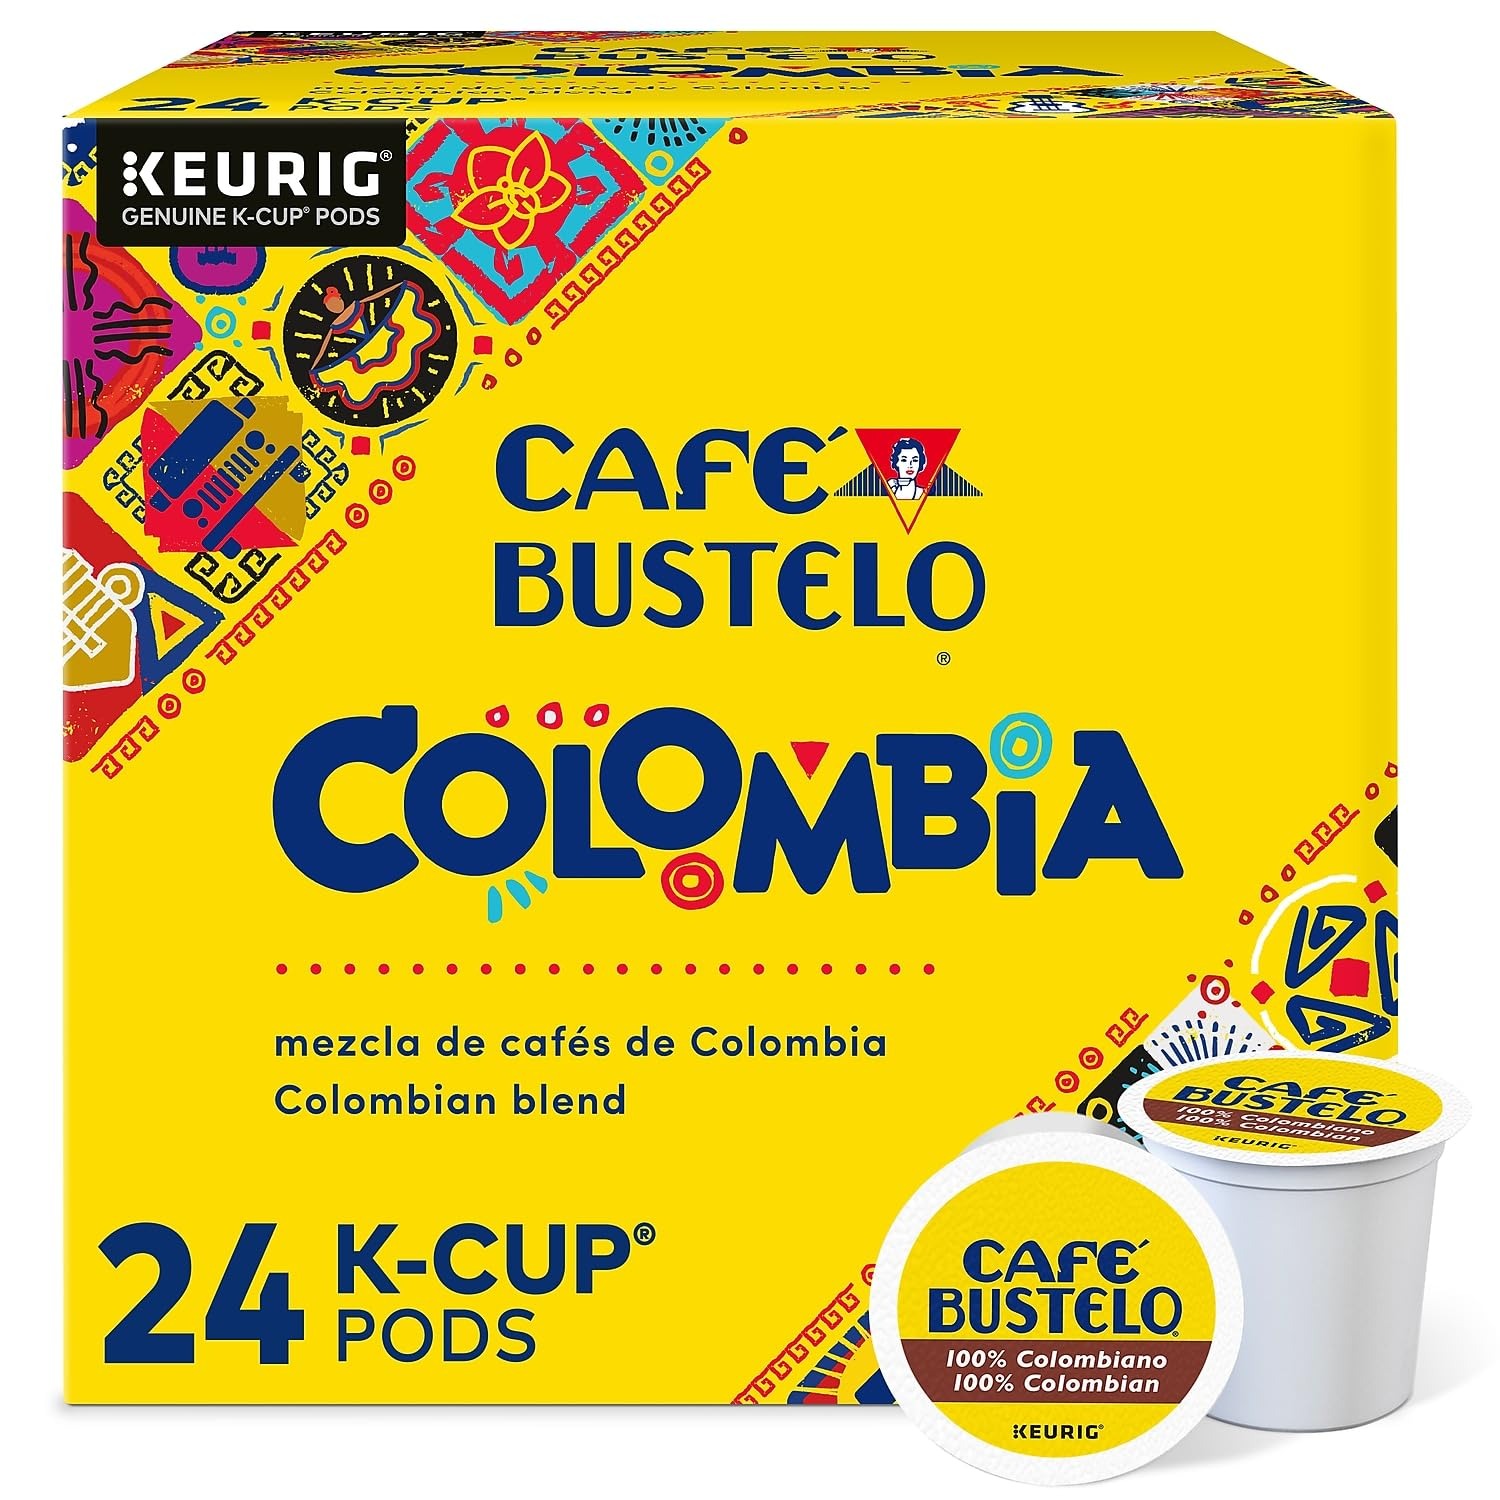
Item Name: Cafe Bustelo 100% Colombian Coffee Keurig® K-Cup® Pods, Medium Roast, 24/Box (6107)
Bullet Point 1: 1 box of 24 Keurig K-cups
Bullet Point 2: Medium size, roasted, caffeine
Product Description: Relax with a delicious hot beverage when you prepare these Keurig K-Cup Cafe Bustelo 100% Colombian coffee pods.<br><br>Take a small break from your workday with these 100% Colombian coffee pods. The medium-roast beans offer rich, smooth flavor and an inviting aroma, while the premeasured pods take the guesswork out of making the perfect cup of coffee. These Keurig K-Cup Cafe Bustelo coffee pods work with Keurig brewing machines for fast, easy preparation.<br><br>- Coffee K-Cups for Keurig brewers.<br>- Medium roast coffee with 100% Colombian flavor.<br>- 24 K-Cups per box.<br>- The product is kosher.<br>- 24 K-Cup pods per box.<br>- Compatible with all Keurig K-Cup Brewers including the Keurig 2.0 system.<br>- 100% Colombian coffee.<br><br>Serve Yourself a Cup of Convenience<br>Keeping the coffee pot full can be labor-intensive and messy. But with Keurig K-Cup pods, it's neat and simple. One K-Cup pod makes one cup of coffee, and there are no loose grounds or filters to deal with. Brewing Options<br>With each pod, you can make a single 6, 8, 10 or 12 ounce cup of coffee, depending on the Keurig K-Cup brewing system used. Choose the correct setting on the brewer to get the right strength brew for your particular coffee mug. Your hot coffee will be perfectly brewed in moments.Instantly Brew Single-Serve Beverages with Keurig K-Cup Pods<br>Brewing beverages individually with Keurig K-Cup pods means you and your employees can spend less time reheating and replacing water in coffee pots and traditional coffee brewers. Your single-serve Keurig brewing system heats up quickly, so you'll have a hot beverage ready without a lengthy wait time. Stock Keurig K-Cup pods in your office kitchen or break room so employees can prepare individual cups of coffee at work instead of heading out to the local coffee shop when the urge for coffee hits..<br><br>- Sold as 24/Box.
Value: 24.0
Unit: Count

Price: 16.13